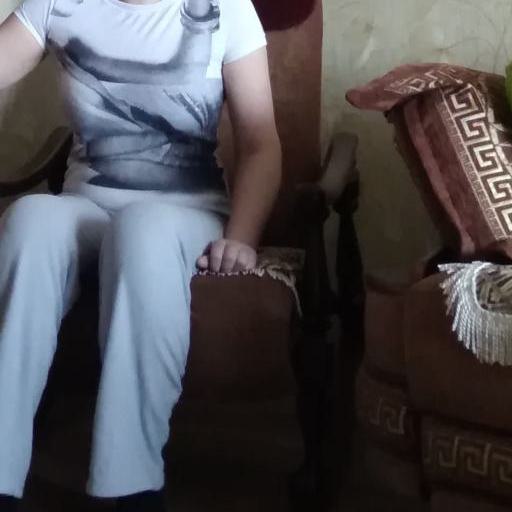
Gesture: no_gesture